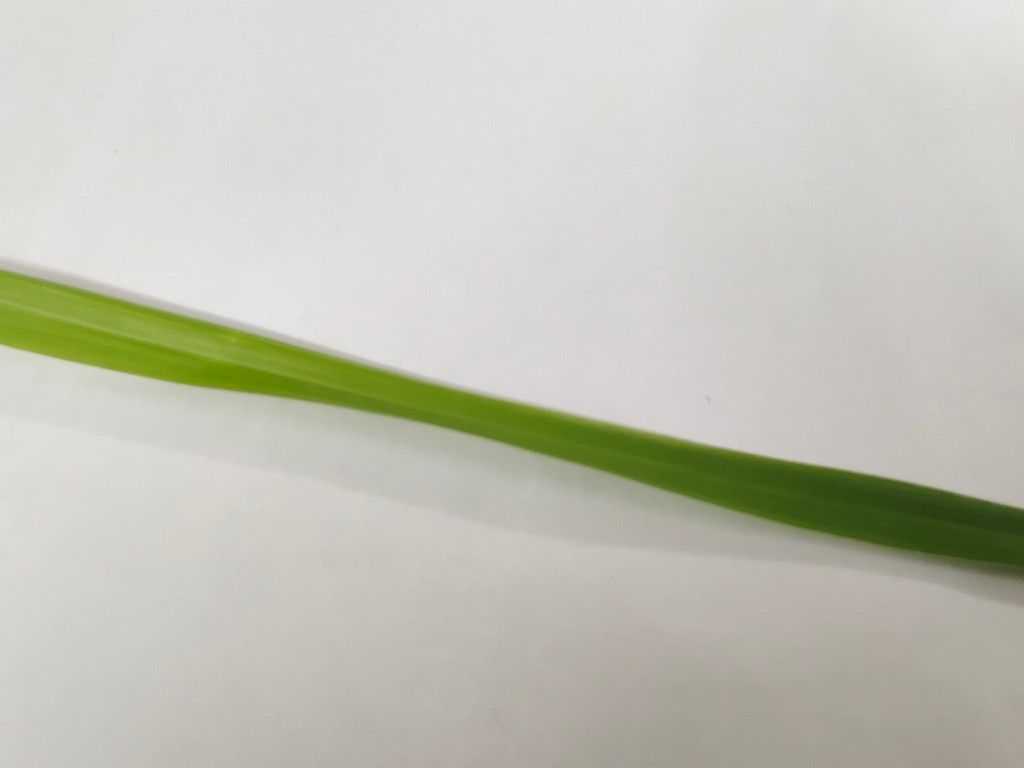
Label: Healthy